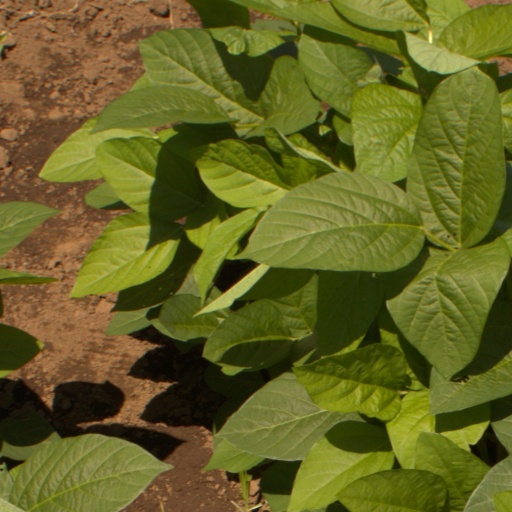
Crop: soybean